Hash oil

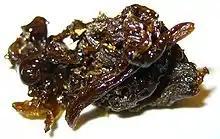
One form of hash oil

Hash oil or cannabis oil is an oleoresin obtained by the extraction of cannabis or hashish. It is a cannabis concentrate containing many of its resins and terpenes – in particular, tetrahydrocannabinol (THC), cannabidiol (CBD), and other cannabinoids. Hash oil is usually consumed by smoking, vaporizing or eating. Preparations of hash oil may be solid or semi-liquid colloids depending on both production method and temperature and are usually identified by their appearance or characteristics. Color most commonly ranges from transparent golden or light brown, to tan or black. There are various extraction methods, most involving a solvent, such as butane or ethanol.